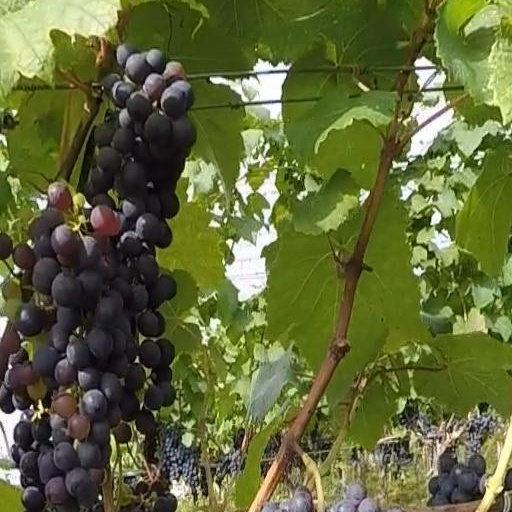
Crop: grape